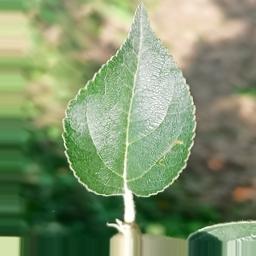
Label: Healthy